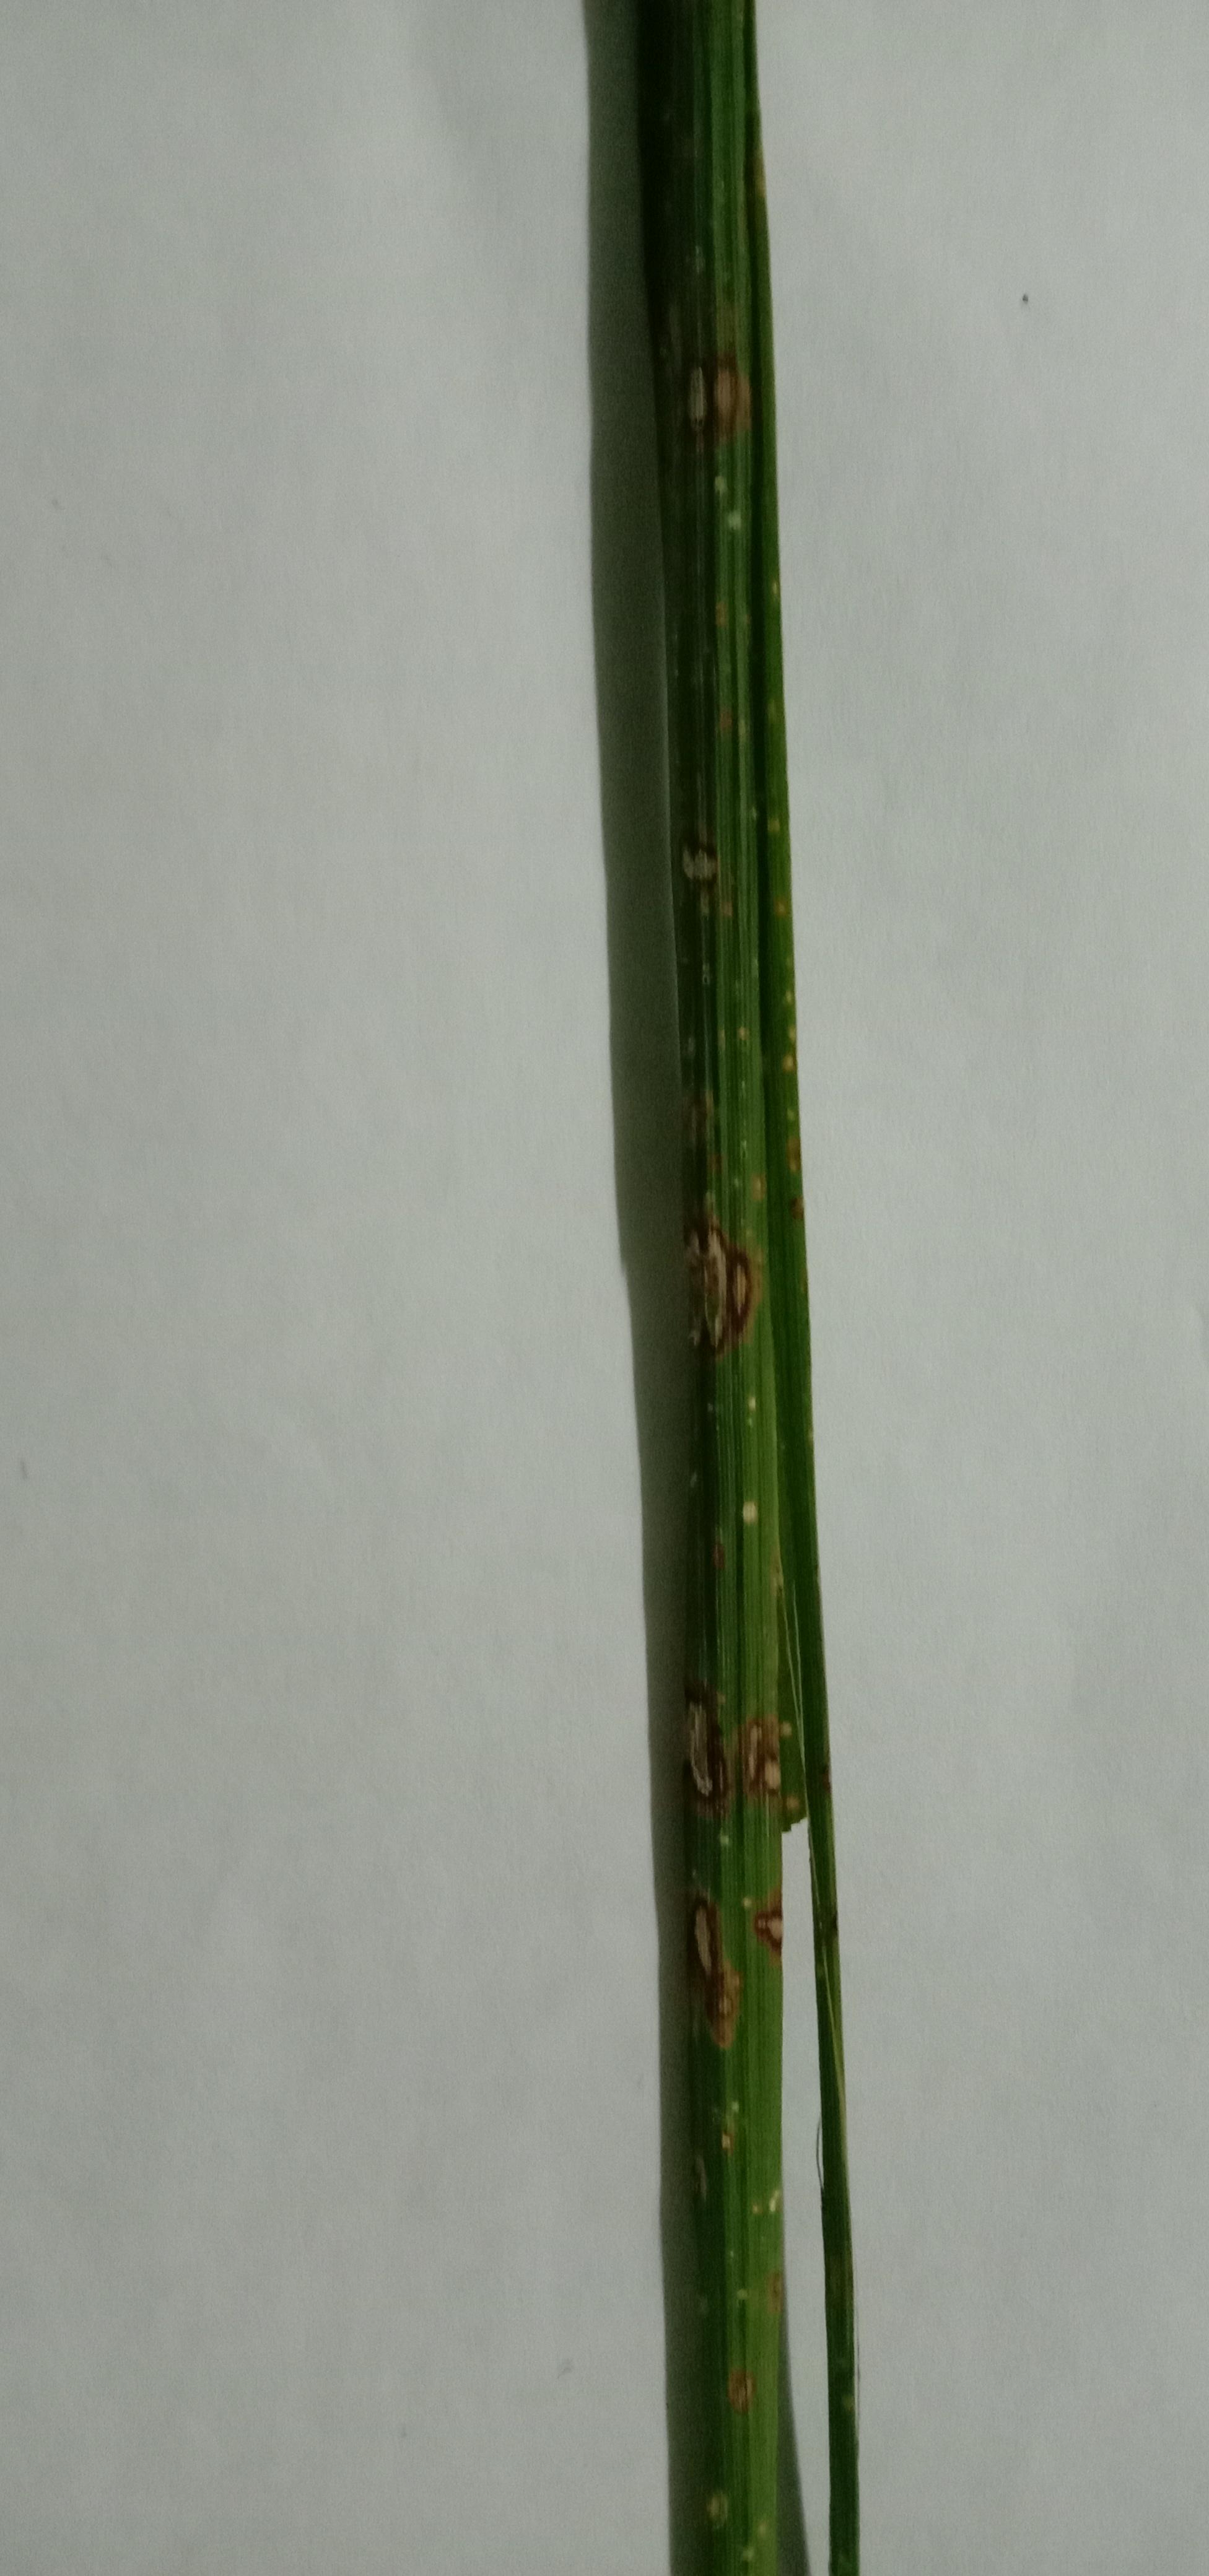
Label: Rice___Brown_Spot